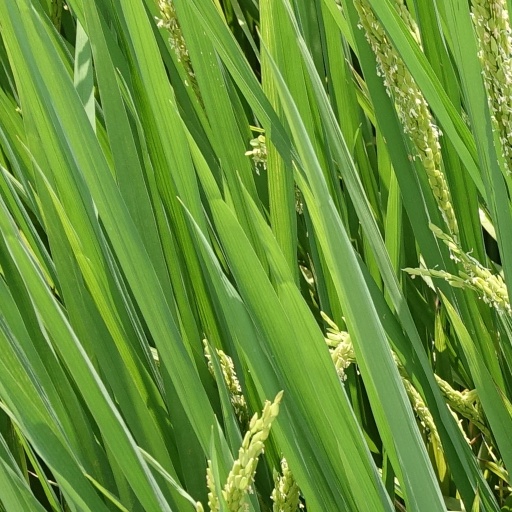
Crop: rice